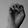
ASL letter: E